List of Aare bridges in Bern

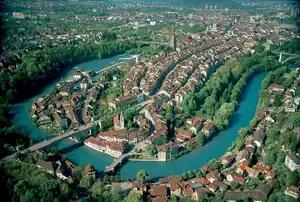
The Aare peninsula and the Old City. Along the river from left to right: Kirchenfeldbrücke, Nydeggbrücke, Untertorbrücke, Kornhausbrücke.

This is a list of the 18 bridges spanning the river Aare on the territory of the city of Bern, Switzerland.